Jiamusi

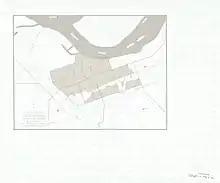
Map of Jiamusi (CHIA-MU-SSU (KIAMUSZE))

Five of the players in the national bandy team at their first World Championships came from Jiamusi. It's one of the cities in which China Bandy Federation explores the potential for further development. The 13,000-capacity Jiamusi Stadium is located in the city. It opened in 2012 and it is used mainly for football.